Ghost town

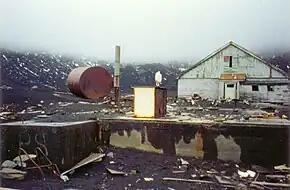
The derelict British base in Whalers Bay, Deception Island, destroyed by a volcanic eruption

Canada has several ghost towns in parts of British Columbia, Alberta, Ontario, Saskatchewan, Newfoundland and Labrador, and Quebec. Some were logging towns or dual mining and logging sites, often developed at the behest of the company. In Alberta and Saskatchewan, most ghost towns were once farming communities that have since died off due to the removal of the railway through the town or the bypass of a highway. The ghost towns in British Columbia were predominantly mining towns and prospecting camps as well as canneries and, in one or two cases, large smelter and pulp mill towns. British Columbia has more ghost towns than any other jurisdiction on the North American continent, with more than 1,500 abandoned or semi-abandoned towns and localities. Among the most notable are Anyox, Kitsault, and Ocean Falls.